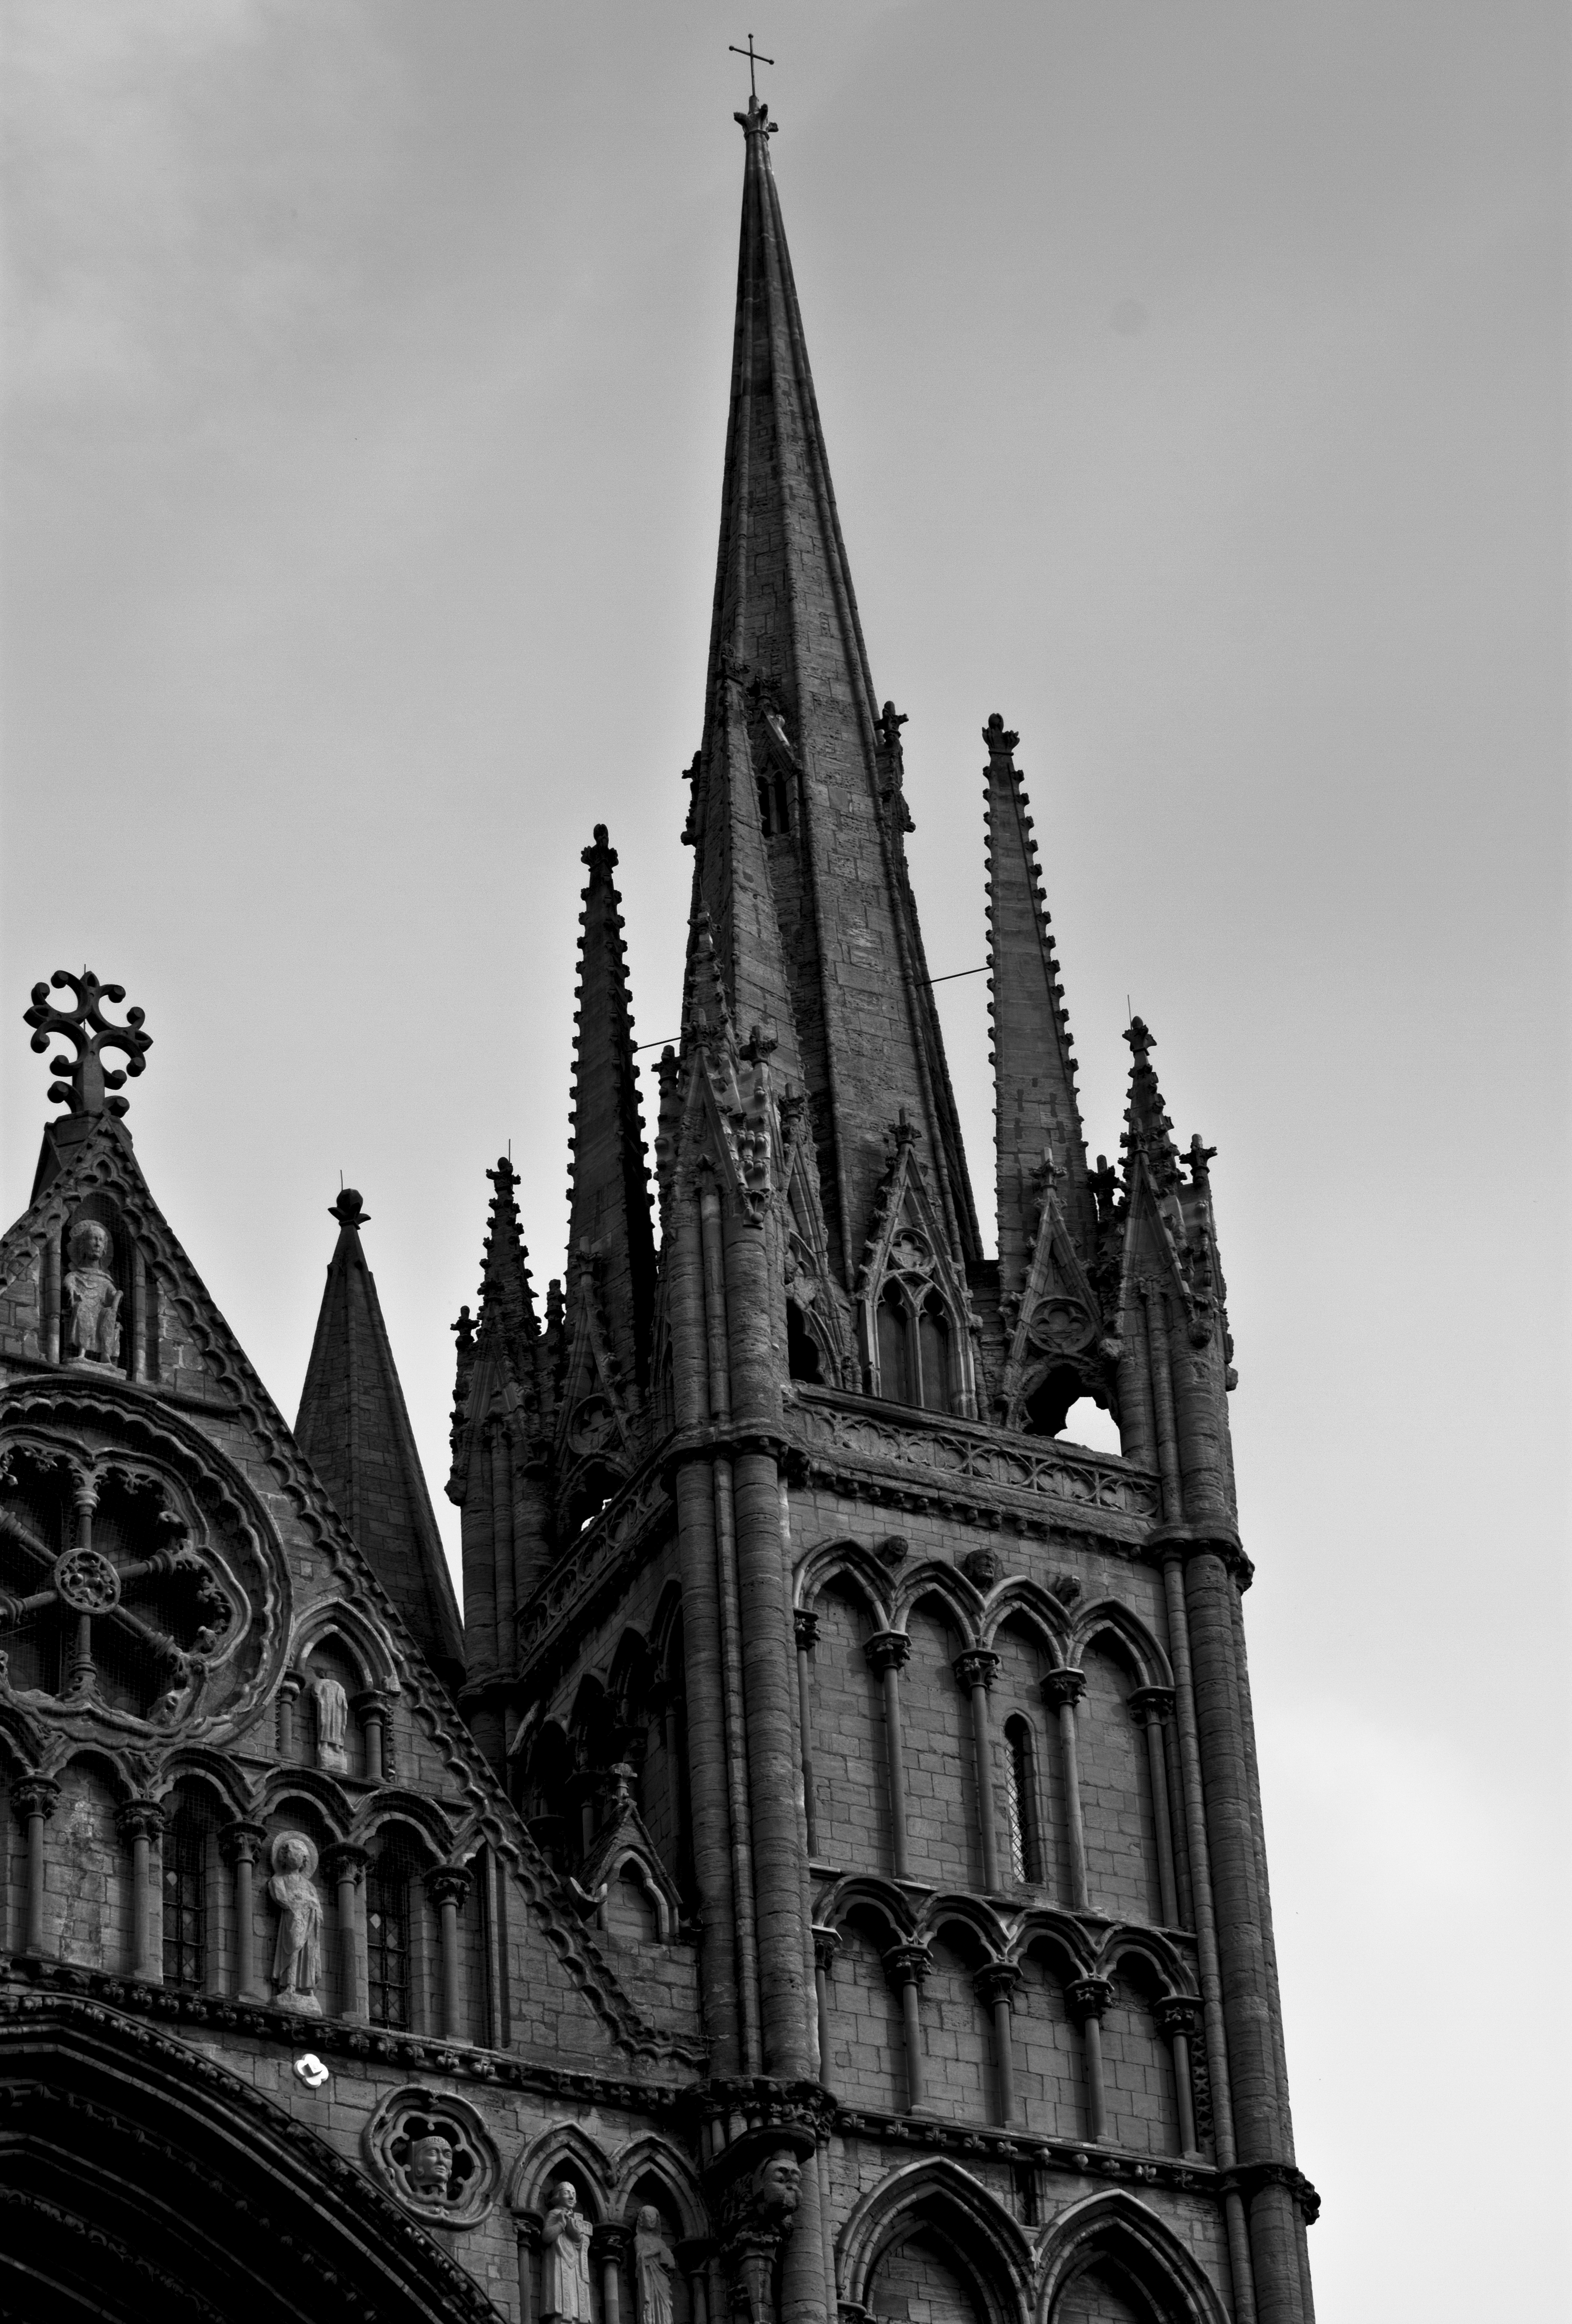
black and white, building, cityscape, tower, landmark, church, cathedral, monochrome, place of worship, uk, blackandwhite, spire, steeple, symmetry, shape, metropolis, peterborough, peterboroughcathedral, gothic architecture, monochrome photography